Greater amberjack

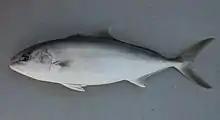
Greater Amberjack ("Seriola dumerili"). Gulf of Mexico. Credit: SEFSC Pascagoula Laboratory; Collection of Brandi Noble, NOAA/NMFS/SEFSC. Notice the elongated body, the short very streamlined dorsal and pelvic fins and the tuna-like tail.

The greater amberjack (Seriola dumerili), also known as the allied kingfish, great amberfish, greater yellowtail, jenny lind, sea donkey, purplish amberjack, reef donkey, rock salmon, sailors choice, yellowtail, and yellow trevally, is a species of predatory ray-finned fish in the family Carangidae, the jacks and pompanos. It is found in temperate, subtropical, and tropical seas around the world. It is a popular quarry species for recreational fisheries and is important in commercial fisheries. It is the largest species in the family Carangidae.